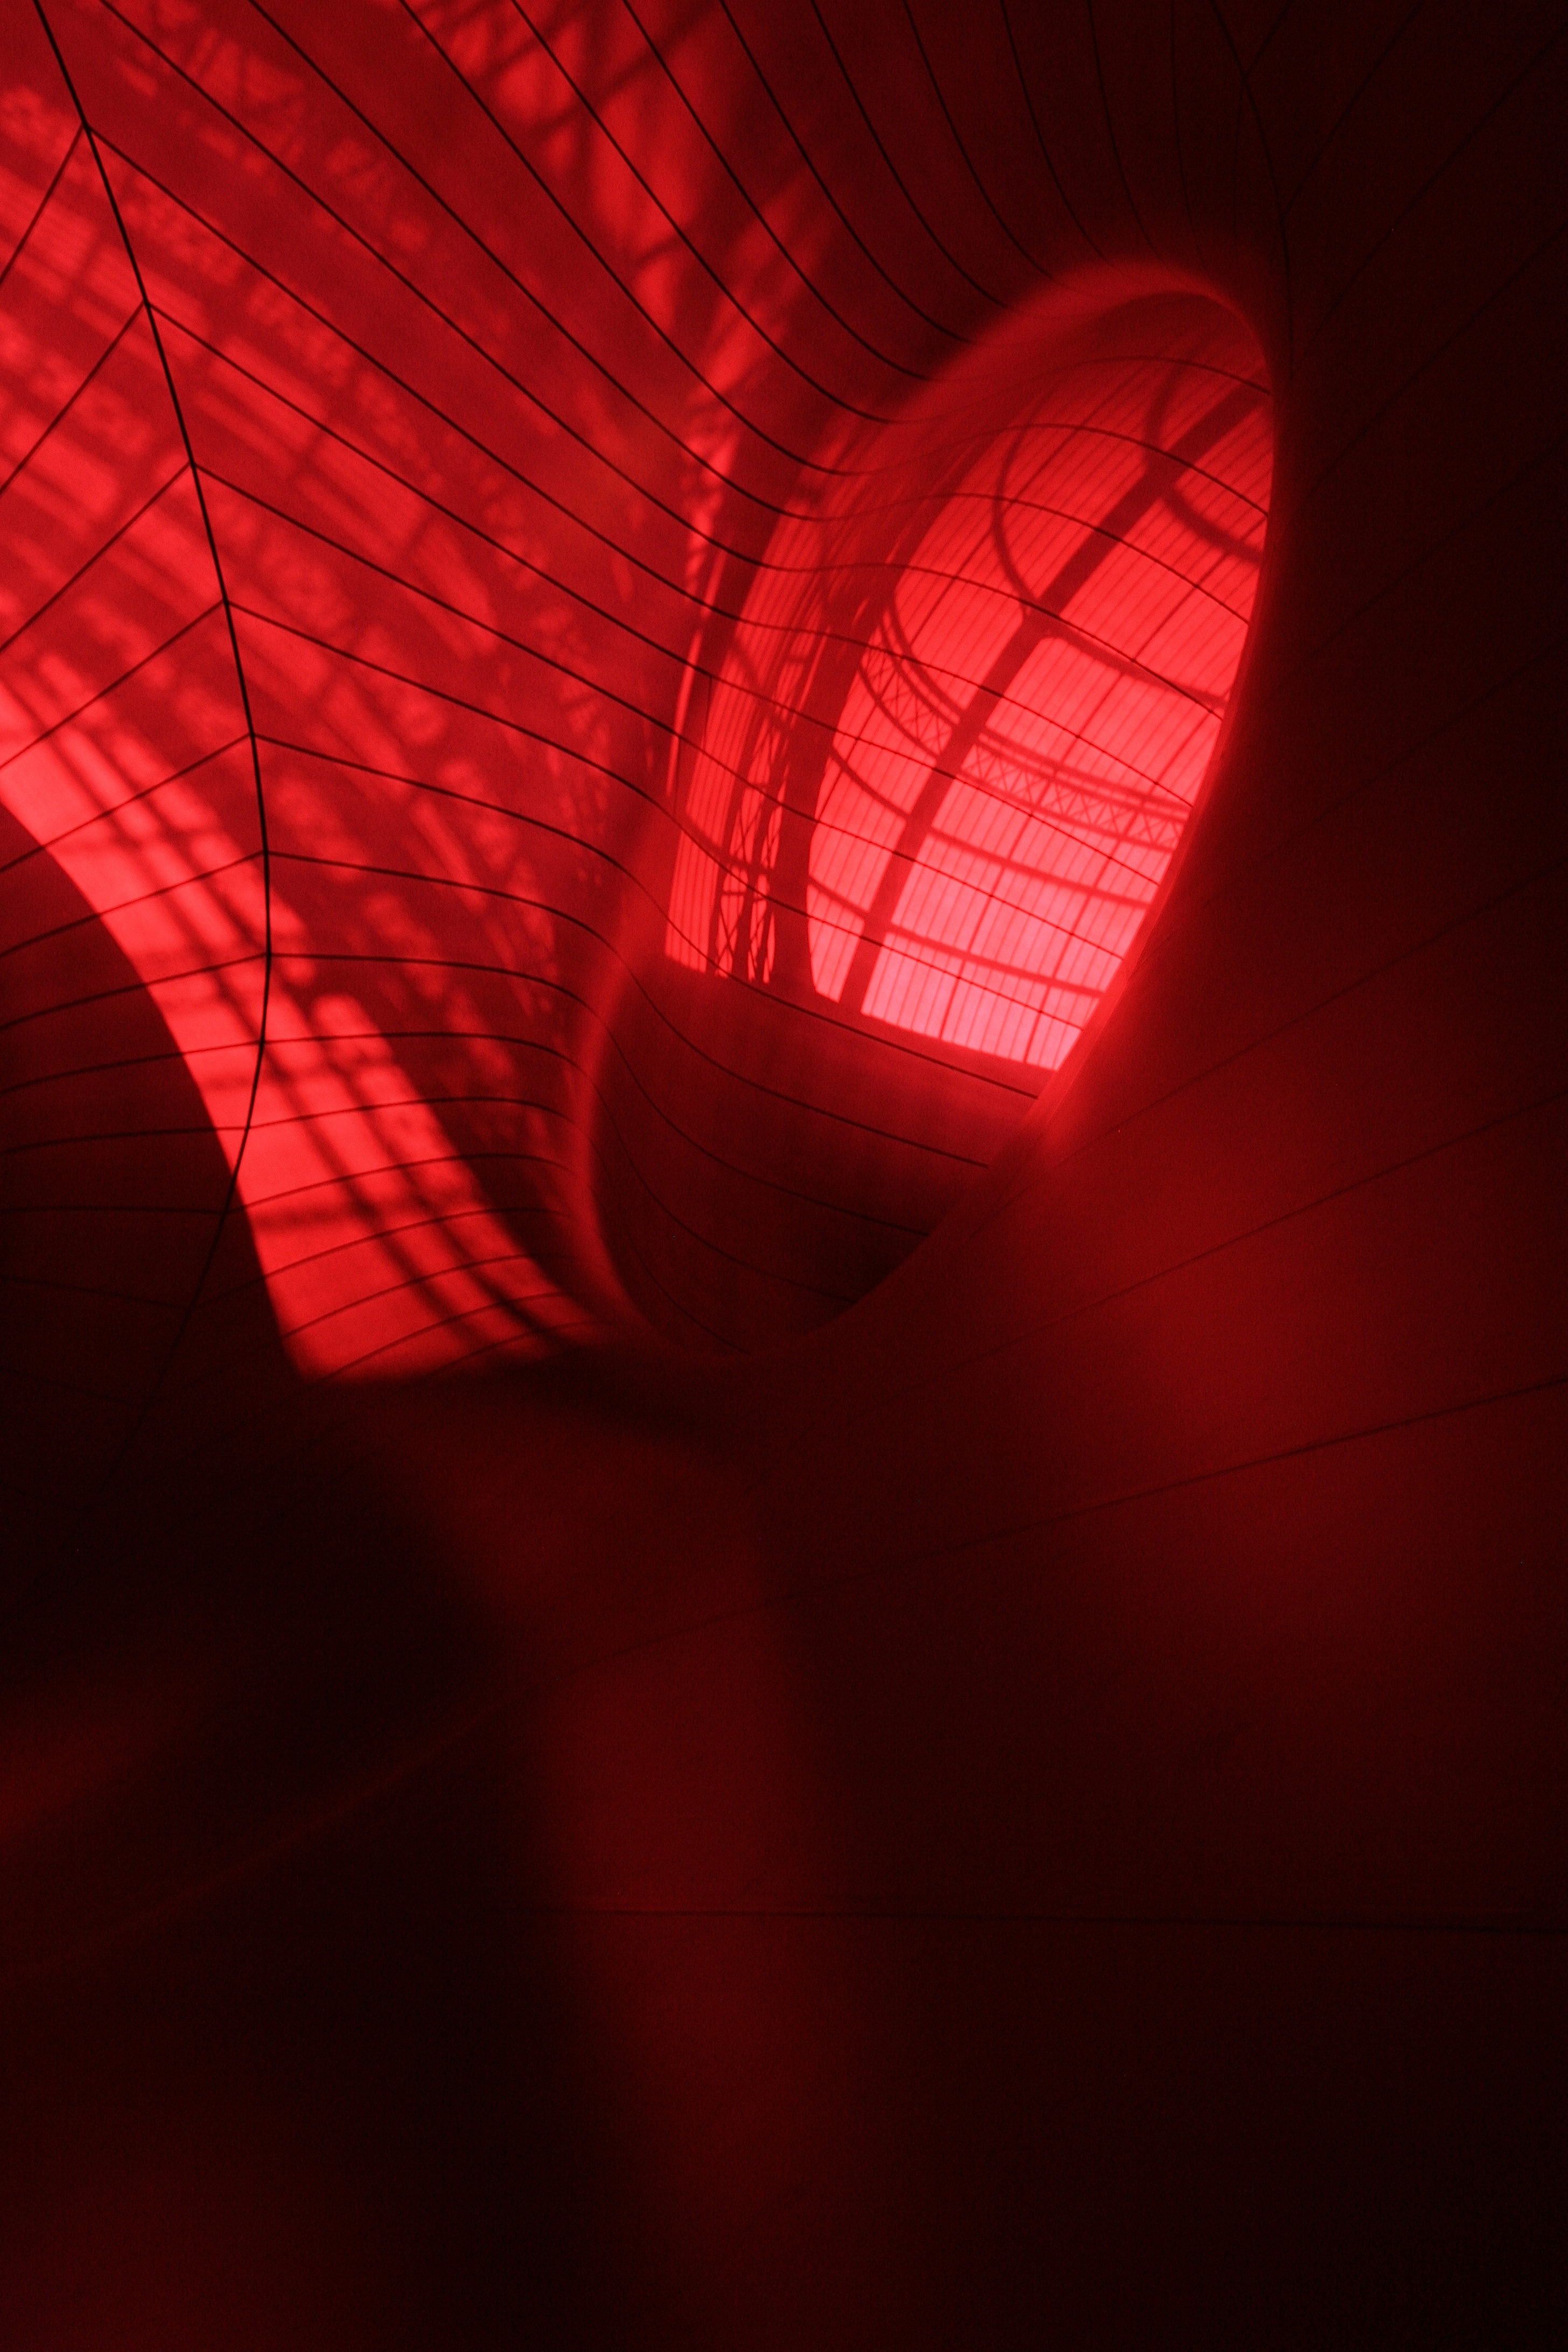
light, leaf, flower, petal, paris, red, color, darkness, pink, lighting, circle, artwork, sculpture, art, exposition, organ, exhibition, shape, anishkapoor, contemporaryart, leviathan, grandpalais, monumenta, macro photography, computer wallpaper